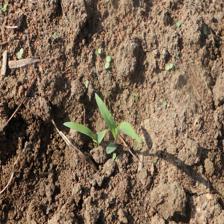
Label: Sorghum